Sigfrid of Sweden

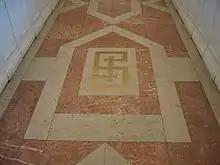
Stone marker in the crossing in Växjö Cathedral, marking what may be the burial place of Sigfrid

Medieval primary sources are unanimous in stating that Saint Sigfrid came from England (Latin: "Anglia"), "Anglia" being a geographical term which, for Adam of Bremen, meant the whole of the large island known to the Romans as Britannia, distinct from Ireland (Hibernia) 'to the left of it'. No information is given in any extant pre-modern text as to Sigfrid's exact place of birth within England, or about any attachment he may have had to a monastic community, English or continental.